Elizabeth Cady Stanton

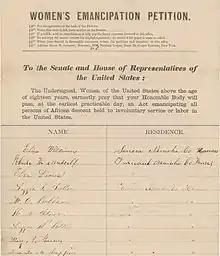
One of the petitions collected by the League in opposition to slavery

In 1851, Elizabeth Smith Miller, Stanton's cousin, brought a new style of dress to the upstate New York area. Unlike traditional floor-length dresses, it consisted of pantaloons worn under a knee-length dress. Amelia Bloomer, Stanton's friend and neighbor, publicized the attire in "The Lily", a monthly magazine that she published. Thereafter it was popularly known as the "Bloomer" dress, or just "Bloomers." It was soon adopted by many female reform activists despite harsh ridicule from traditionalists, who considered the idea of women wearing any sort of trousers as a threat to the social order. To Stanton, it solved the problem of climbing stairs with a baby in one hand, a candle in the other, and somehow also lifting the skirt of a long dress to avoid tripping. Stanton wore "Bloomers" for two years, abandoning the attire only after it became clear that the controversy it created was distracting people from the campaign for women's rights. Other women's rights activists eventually did the same.